Lambretta Model B

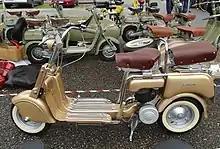
Lambretta Model B

Production of the Model B lasted 15 months, and was over three times greater and three months longer than the Model A.